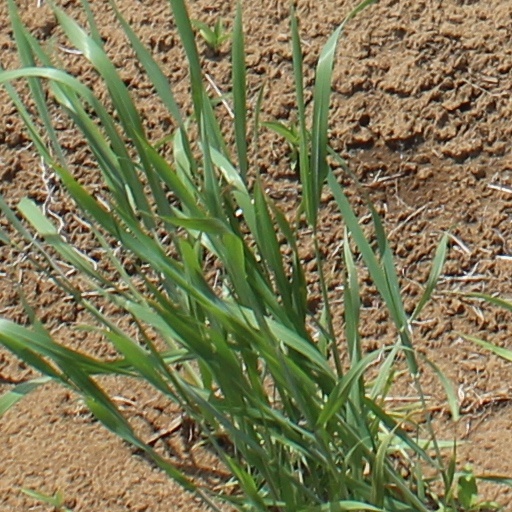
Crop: wheat